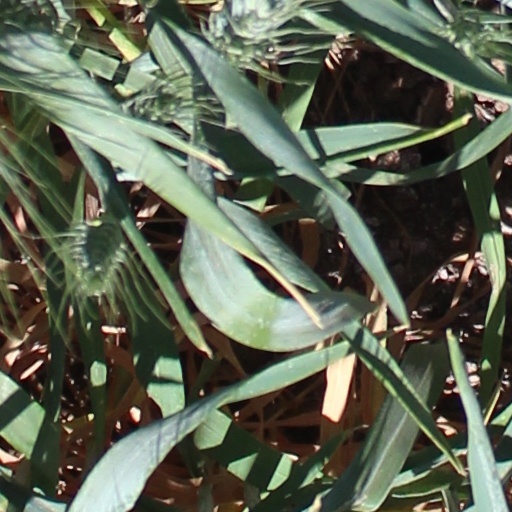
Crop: wheat